School segregation

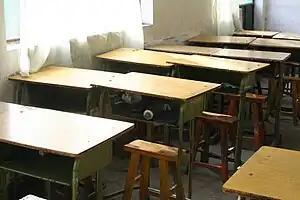
Classroom in a school for migrant students in Beijing, China

School segregation is the division of people into different groups in the education system by characteristics such as race, religion, or ethnicity.